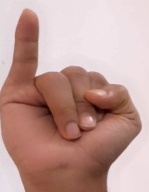
ASL sign: I